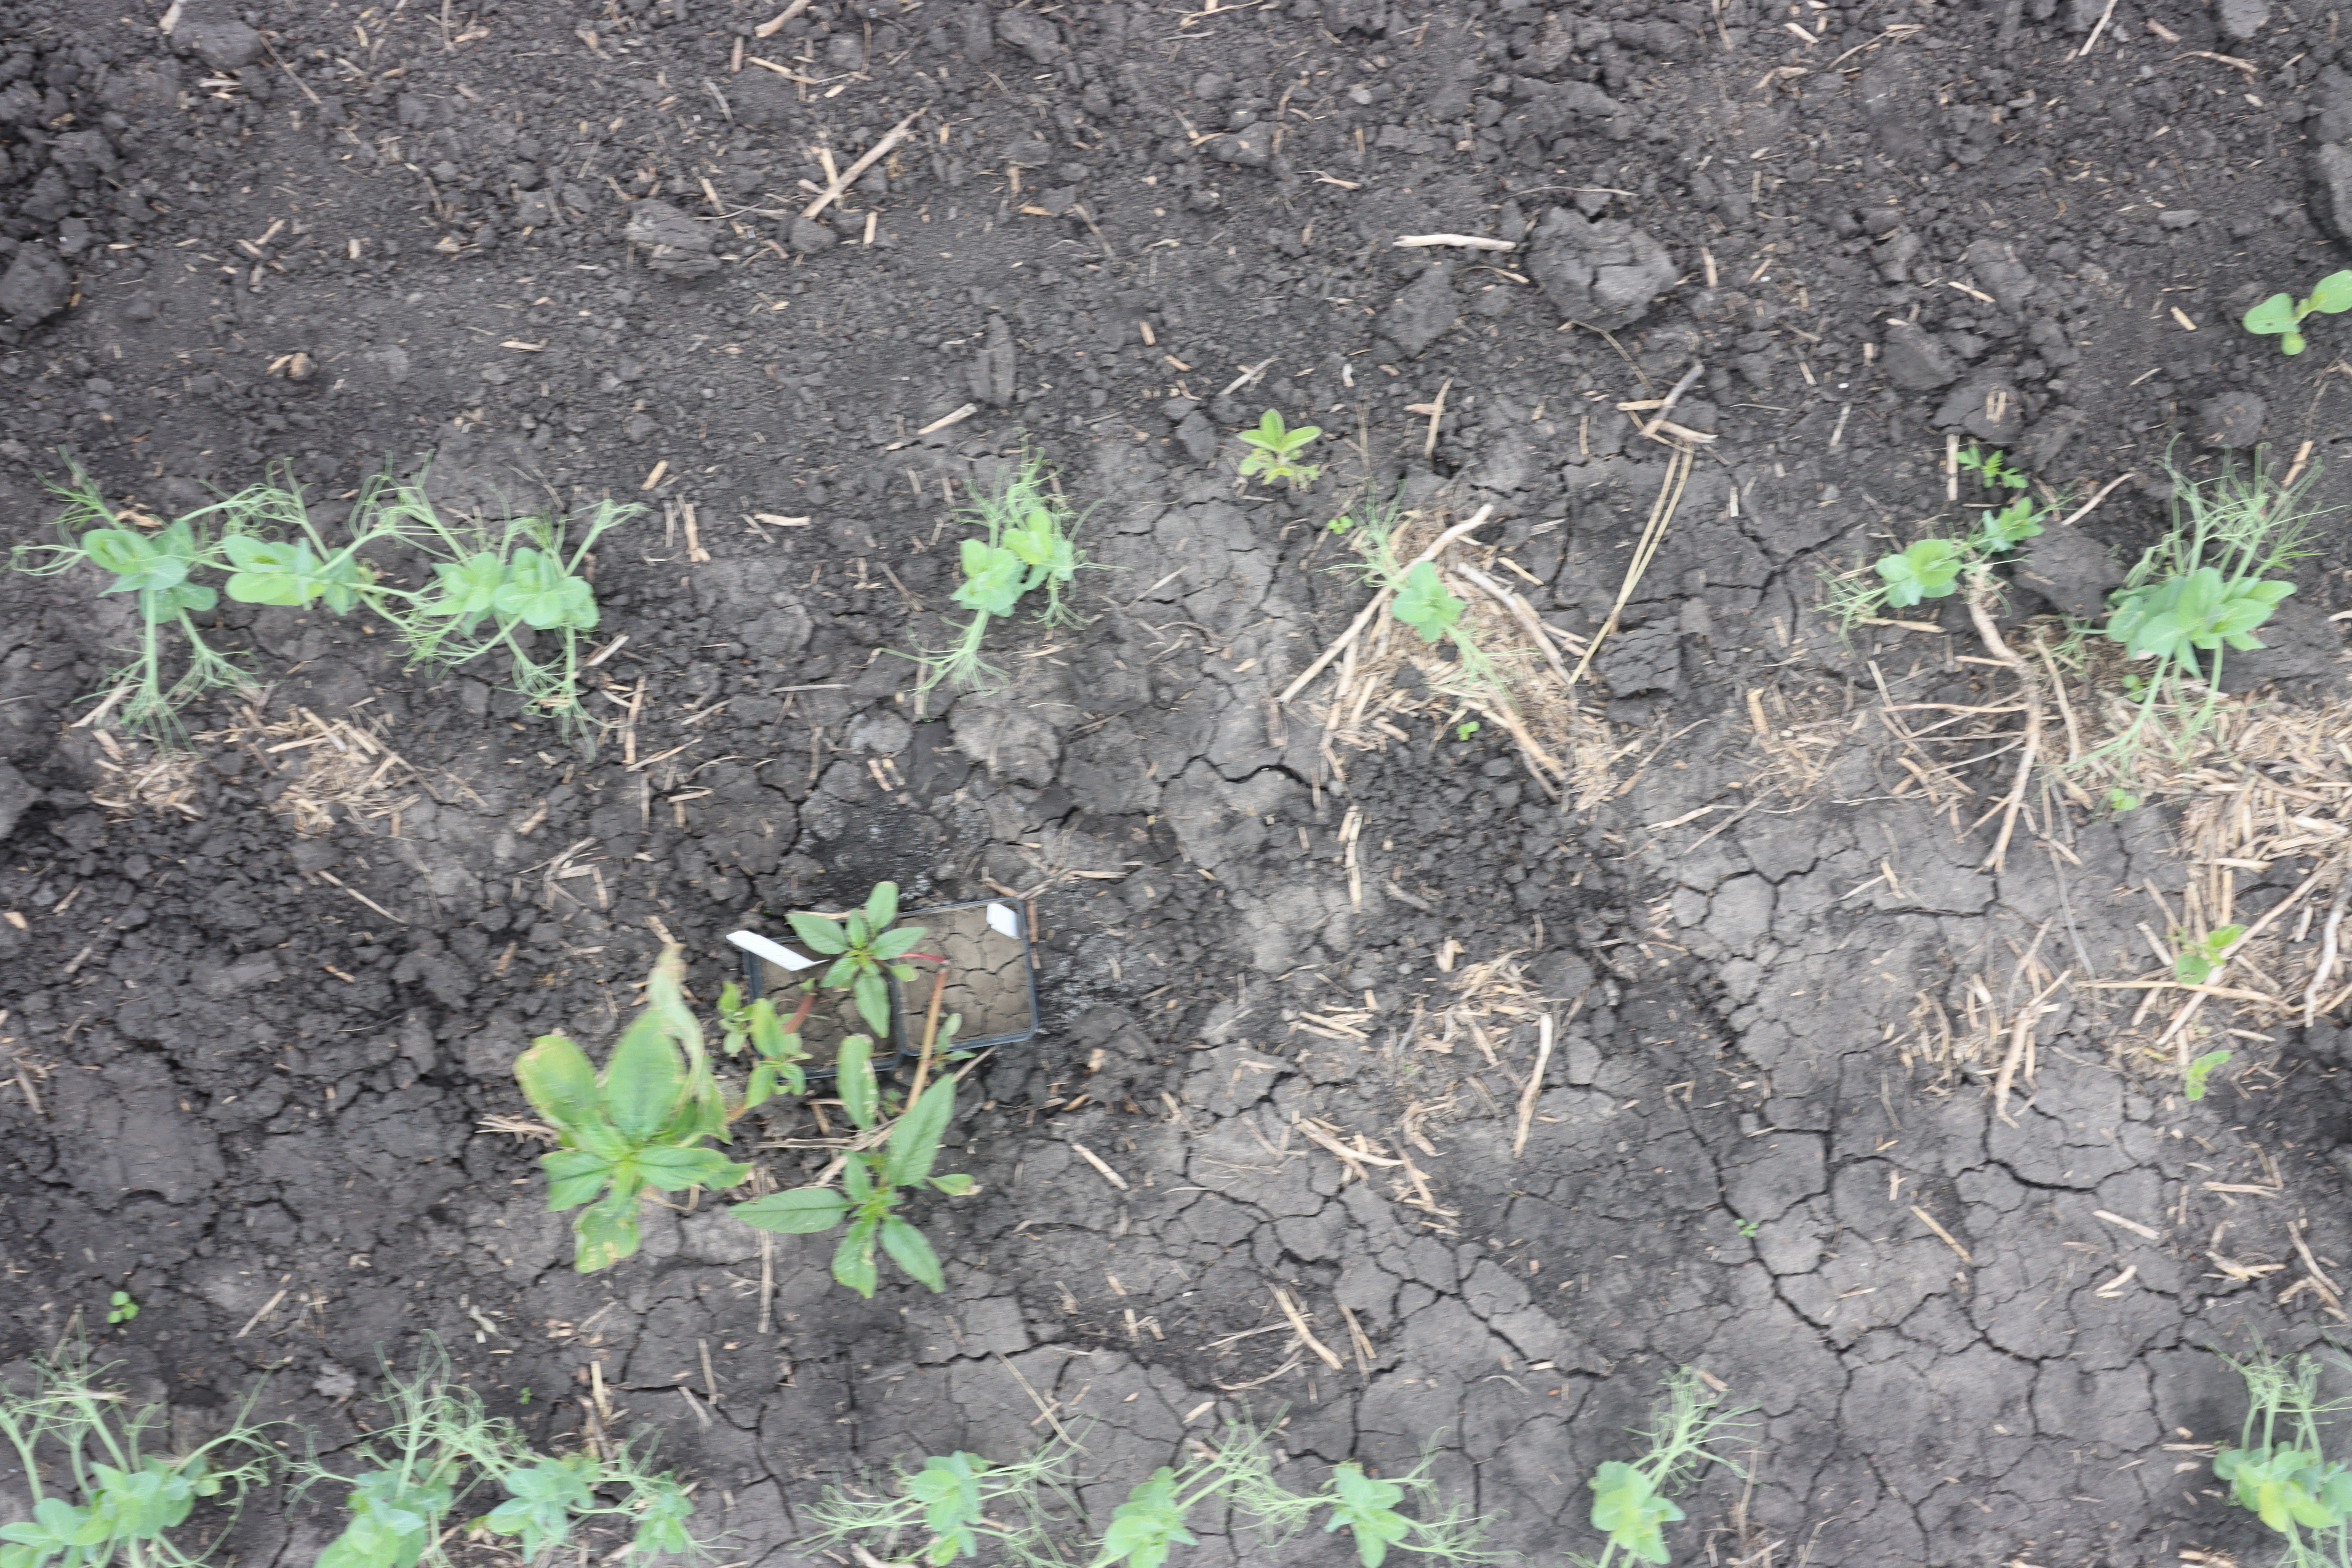
Crop: Field pea
Objects: Field Pea, Field Pea, Field Pea, Field Pea, Field Pea, Field Pea, Field Pea, Field Pea, Field Pea, Field Pea, Field Pea, Waterhemp, Waterhemp, Field Pea, Waterhemp, Field Pea, Field Pea